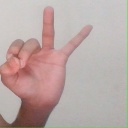
अक्षर: ण